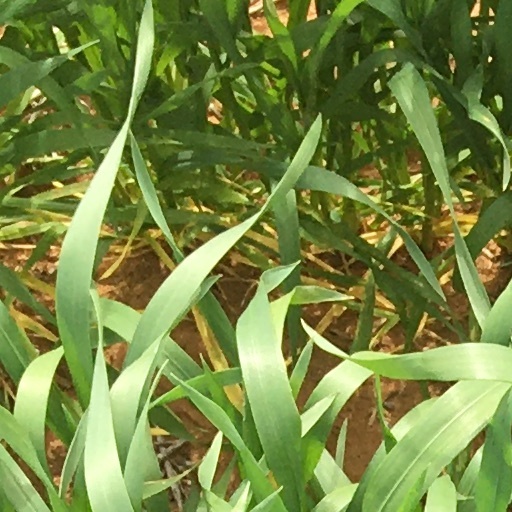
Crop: wheat